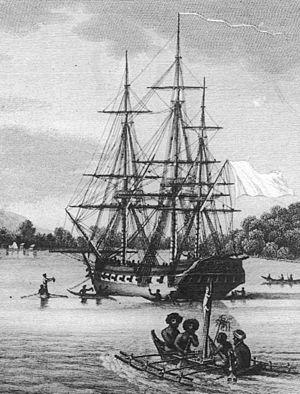
Île des Papous
L'Uranie est initialement une gabare française construite en 1811 à La Ciotat selon les plans de Jacques-Noël Sané. Modifiée et armée en 1816 à Toulon par Louis de Freycinet en vue de son voyage autour du monde, elle est requalifiée en corvette. Jaugeant 476 tx, longue de 36 m et large de 9, elle est équipée de deux canons de chasse et de dix caronades de 24 livres.
Les voyages d'exploration scientifique se sont développés en Europe après l'époque des grandes découvertes, favorisés par les innovations techniques et motivés par l'émergence de nouveaux courants philosophiques et scientifiques.